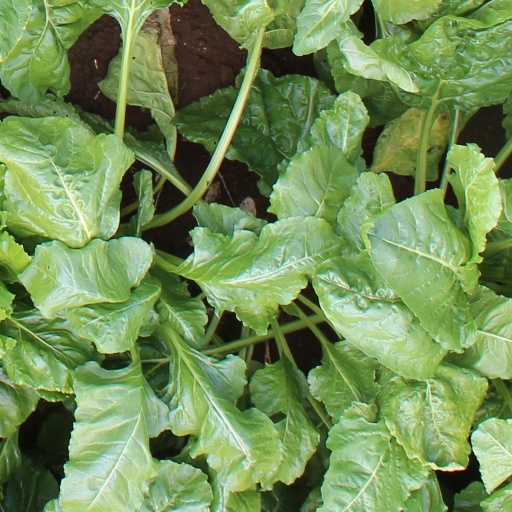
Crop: sugar beet